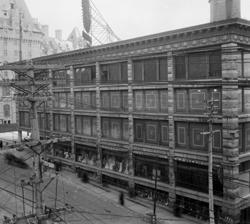
Building: Daly Building
Country: Canada
Year built: 1905
Historic building in Ottawa, Canada An early image of the Daly Building. The Daly Building was a historic department store and office building in Ottawa, Ontario , Canada, that was demolished with much controversy in 1991–92. The building, designed by Moses Chamberlain Edey , opened as the T. Lindsay department store on June 21, 1905 and was Ottawa's first department store. It was located at the prominent intersection of Rideau Street and Sussex Drive . The building was the only Chicago Style structure built in Ottawa, and one of the few such buildings erected in Canada.  Later owned by A.E. Rae & Co, it was expanded at the north end and two additional stories were added in 1913.  H.J. Daly acquired the building in 1915. The Daly Building became a government office building in 1921 and served this role for many decades. Owned by the National Capital Commission (NCC), they had the cornice removed in 1964 after stone fell from it killing a pedestrian on the street below.  The building was left unrenovated. In 1978 it was abandoned as unsuitable for office work. During the 1980s, the NCC tried to find a company that would restore the building, and in 1987 a Montreal firm was given a $45 million contract to restore the structure. However, when the building was examined it was found that portions were structurally unsound, and if it were to be restored large sections would have to be wholly rebuilt. Further studies found that if left alone the building posed a danger to the public, and could collapse under winter snow. The developers did not have the funds to do such an extensive project, and in a controversial decision the NCC chose not to look for a new partner and in September 1991 authorized the destruction of the building. This was the first designated heritage building destroyed in the city since the heritage guidelines were introduced in 1982. It was a hugely controversial decision in Ottawa, that drew much criticism of the NCC both for the years of neglect that let the building decline and for the final decision to demolish it.  It was demolished piecemeal circa October 1991-March 1992. The Daly Building site remained vacant for more than a decade. There was much discussion of what would be built there; some advocated a park, and for a time there was a scheme to build a national aquarium on the site. Eventually, the NCC leased the site to a developer who erected an 11-storey luxury apartment building, which opened in 2004. References